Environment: real
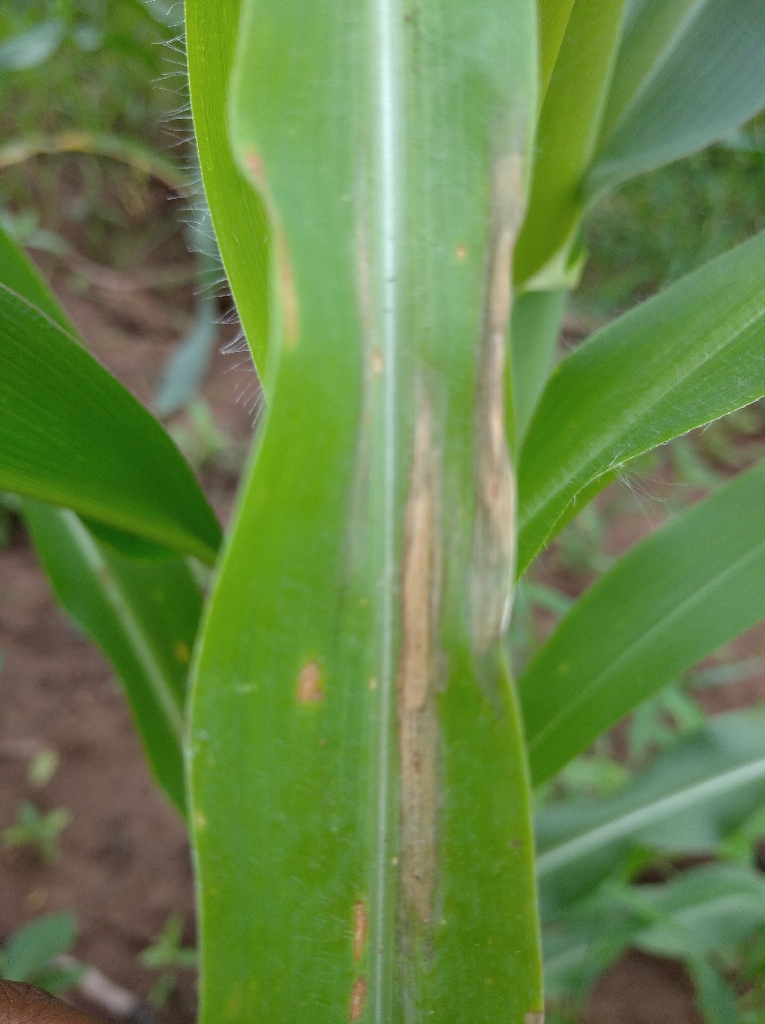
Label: northern_corn_leaf_blight